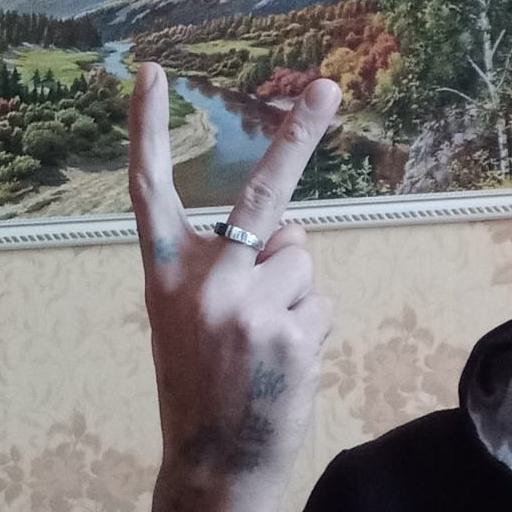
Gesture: peace_inverted